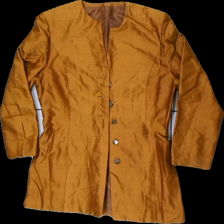
View: front
Type: Jacket
Category: Ladies
Brand: Not in the list
Colors: Brown
Material: 100% silk
Cut: Regular
Season: All
Trend: 80s
Stains: Major
Damage: Yellow stain
Damage location: Middle center
Damage 2: Green stains
Damage 2 location: Bottom left
Damage 3: Yellow stain
Damage 3 location: Middle center
Price range: <50
Recommended usage: Export
Description: Dark mustard jacket